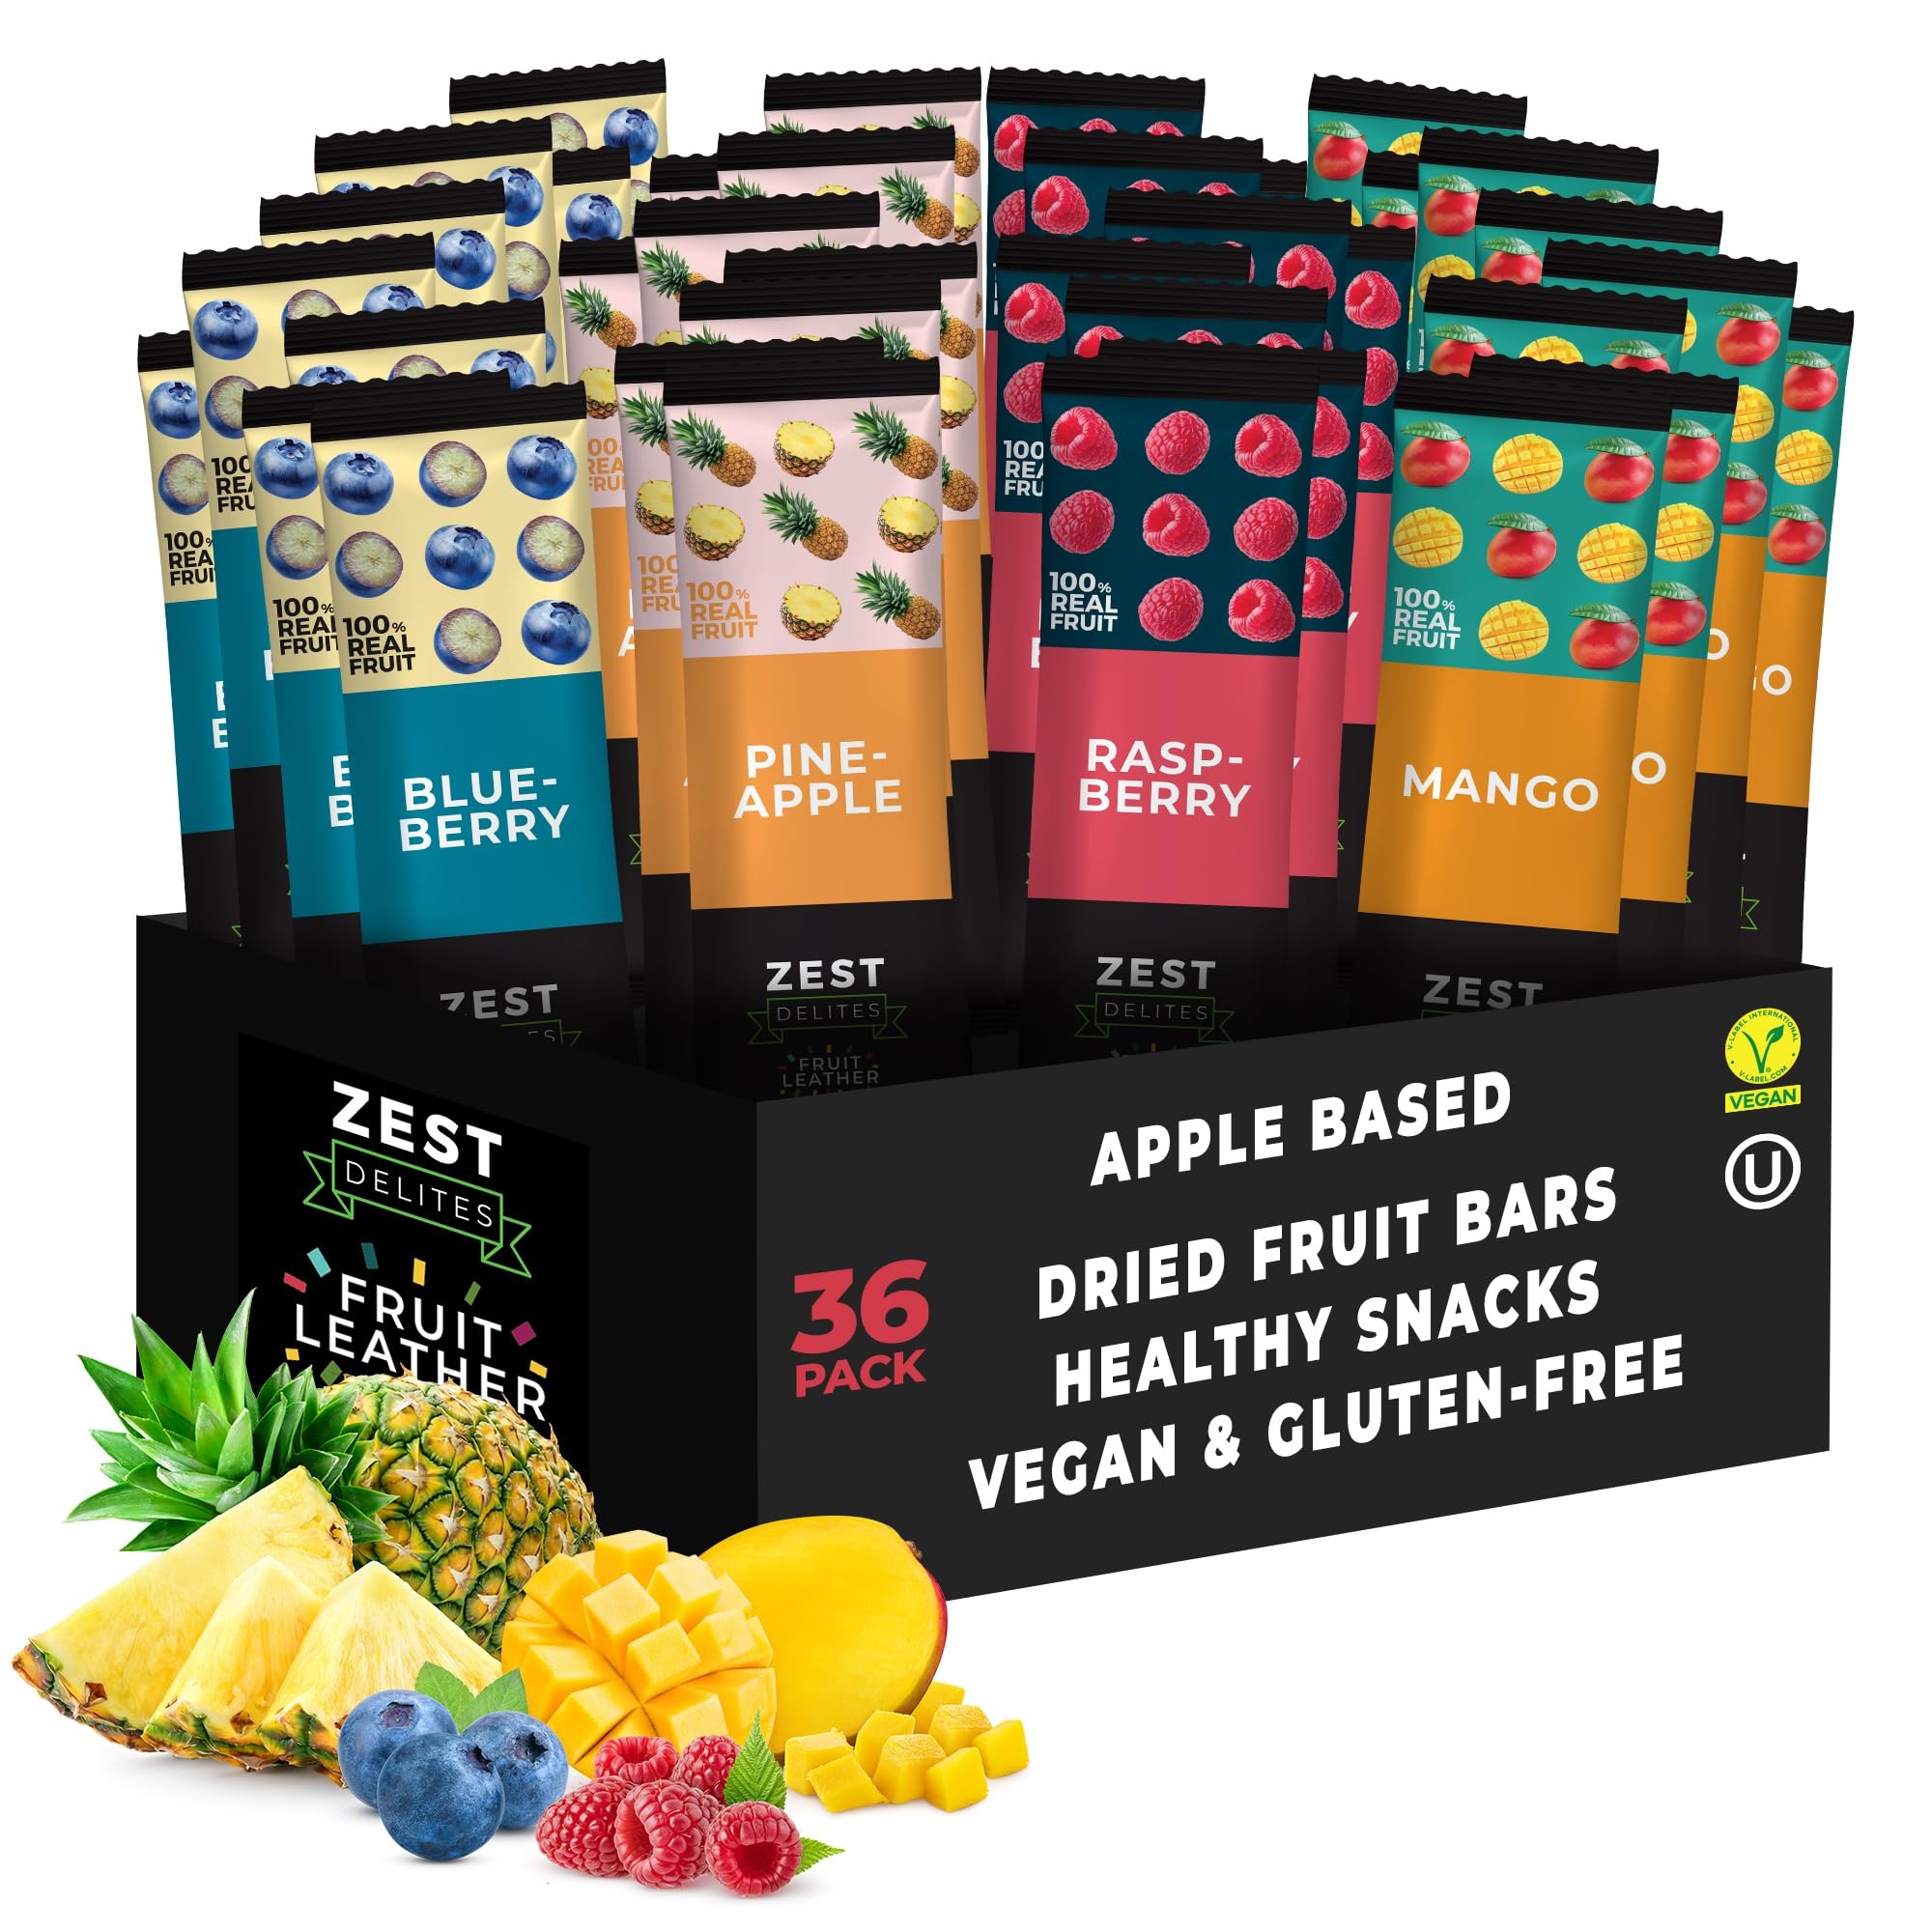
Item Name: Fruit Snacks by Zest Delites, Fruit Leather Bars, Healthy Snacks for Adults & Kids, Vegan, Dried Apple-Based Pineapple, Mango, Blueberry, Raspberry Strips 0.88 oz x 36
Bullet Point 1: APPLE-BASED GOODNESS, ONLY 3 INGREDIENTS: Made primarily from apples and enhanced with Pineapple, Mango, Blueberry, Raspberry flavors, our fruit leather snacks offer a satisfying and wholesome taste. Each pack includes 36 pieces of fruit bars, and every 0.88 oz fruit strip is individually wrapped for freshness and ease. A simple, natural fruit snack with nothing but real ingredients.
Bullet Point 2: NATURAL & HEALTHY CHOICE: These fruit leathers are all natural, vegan, gluten-free, kosher, and dairy-free—made without any added sugar or preservatives. A clean, fruity treat made with real fruit—perfect healthy fruit snacks for adults and kids looking for a healthier way to snack.
Bullet Point 3: REAL FRUIT, READY ANYTIME: Whether you're at work, packing lunchboxes, or always on the move, enjoy mess-free dried fruit snacks anytime, anywhere. Each fruit leather strip is individually wrapped for maximum convenience—making it the perfect on-the-go snack to fuel your day.
Bullet Point 4: GIFTABLE GOODNESS: From wellness baskets to party favors, our fruit snacks make a thoughtful and health-conscious gift. A fruity treat that looks good, feels special, and tastes even better.
Bullet Point 5: HEALTHY SNACK WITH A TWIST: Enjoy a flavorful take on fruit leather, made from real ingredients to satisfy both cravings and health-conscious snacking needs. A nutritious treat the whole family can enjoy—perfect for anyone looking for fruit snacks that are as tasty as they are wholesome.
Product Description: Enjoy a delicious and healthy snack with Zest Delites Fruit Leather—vegan, apple-based fruit strips perfect for kids & adults, offering a naturally sweet treat made from 100% real dried fruit.
Value: 36.0
Unit: Count

Price: 32.99